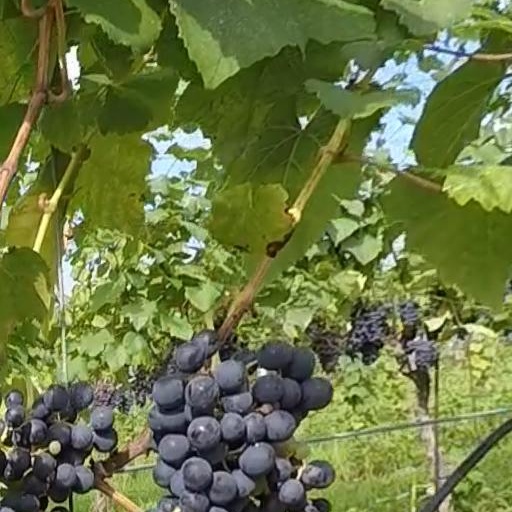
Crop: grape